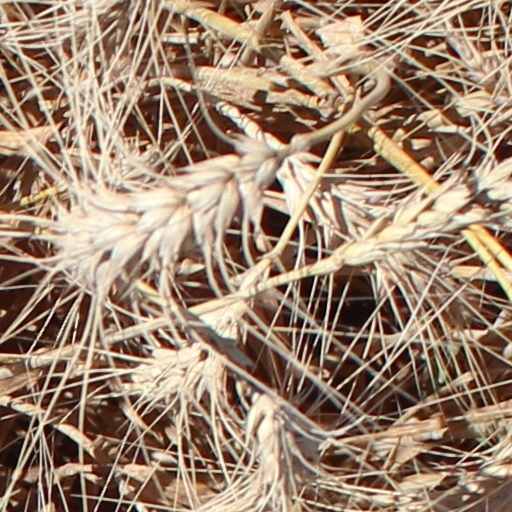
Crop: wheat